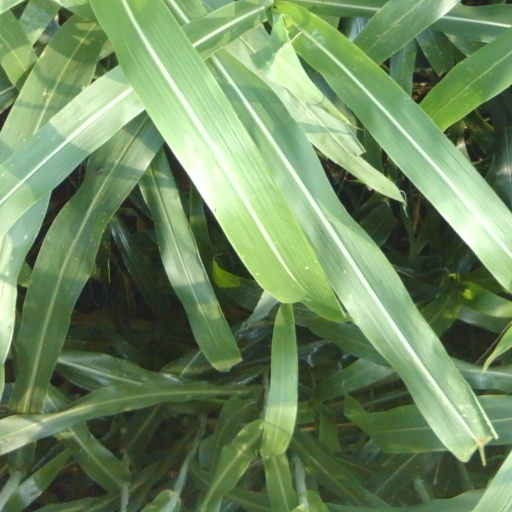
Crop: sorghum